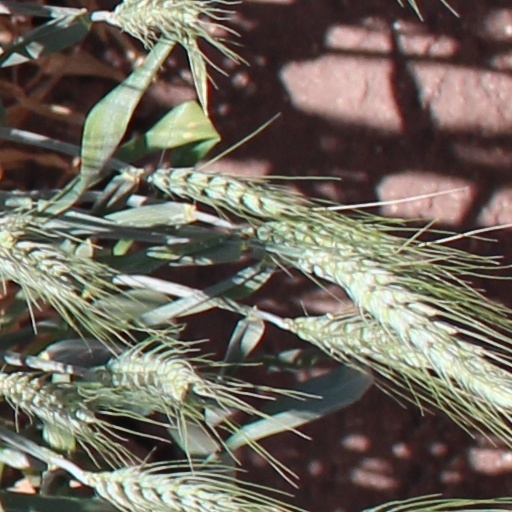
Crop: wheat